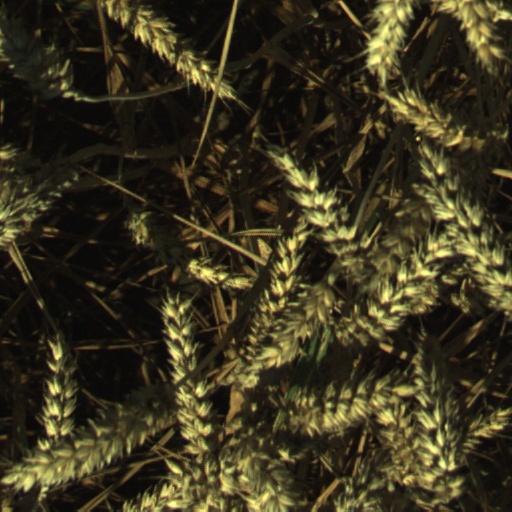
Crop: wheat